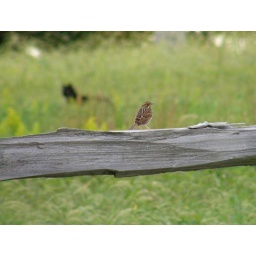
Little bird on the fence and cat in the field, totally unaware of each other....